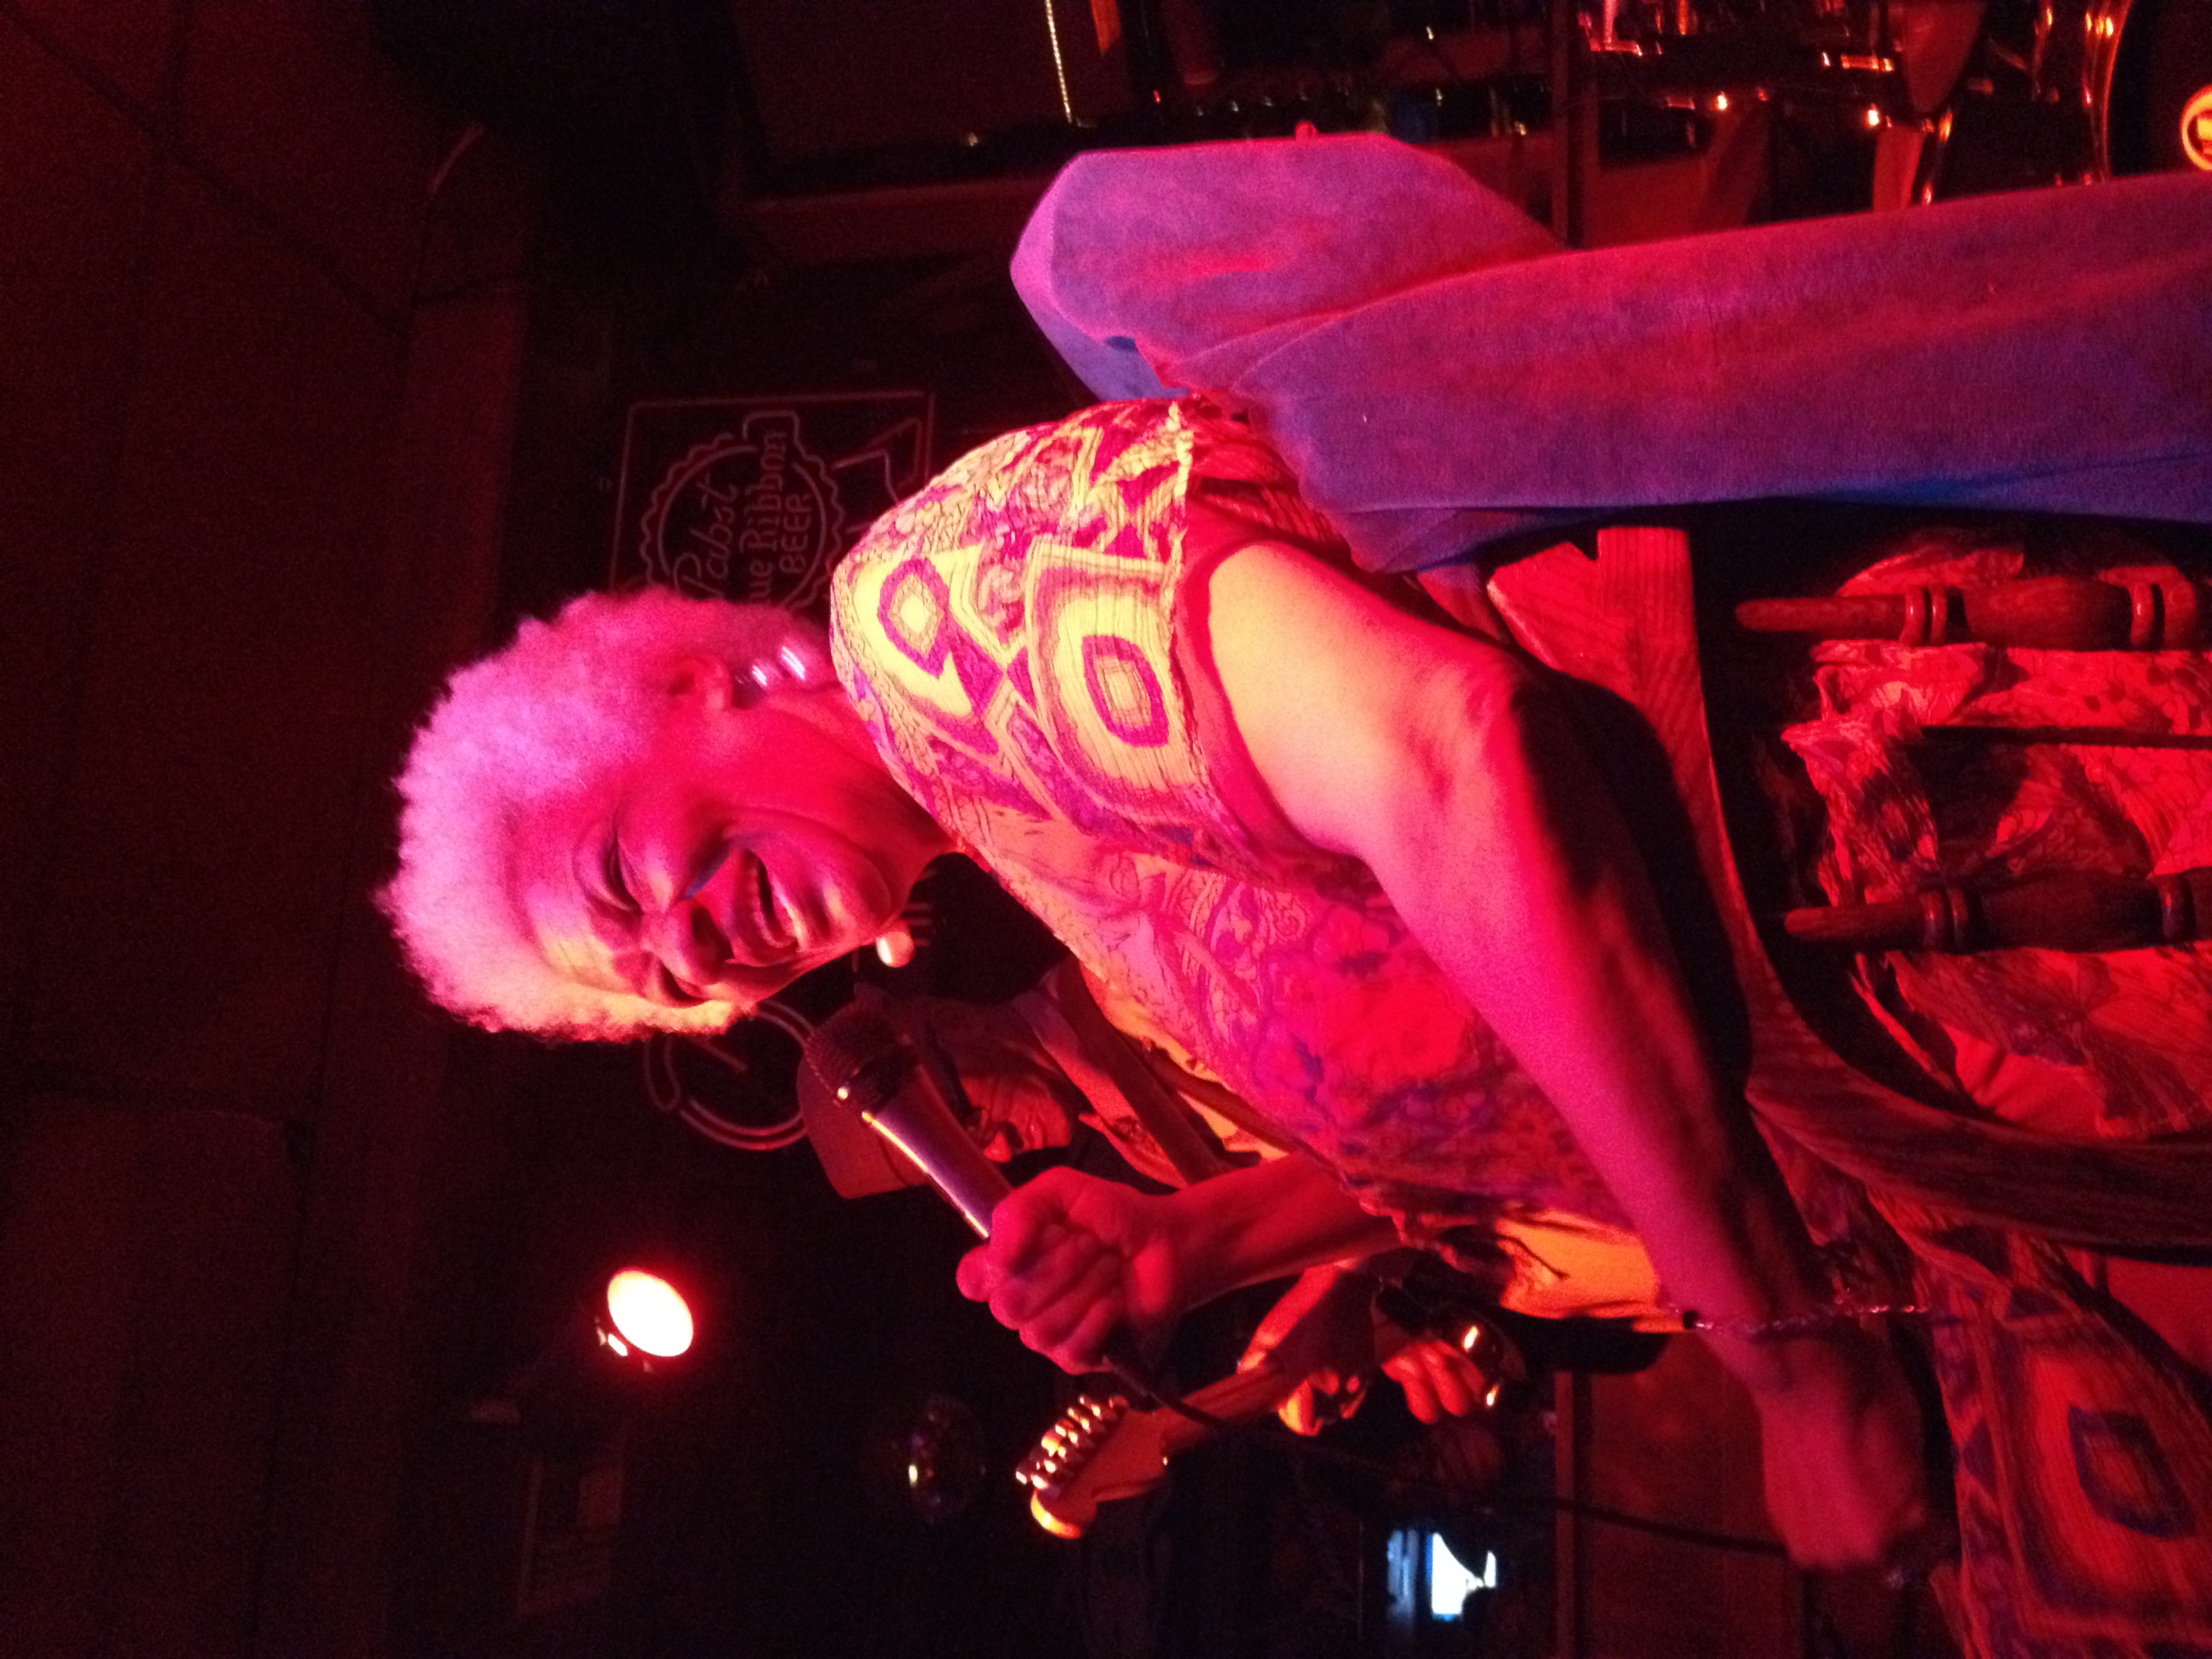
music, concert, red, musician, performance art, stage, performance, singing, guitarist, entertainment, performing arts, musical theatre